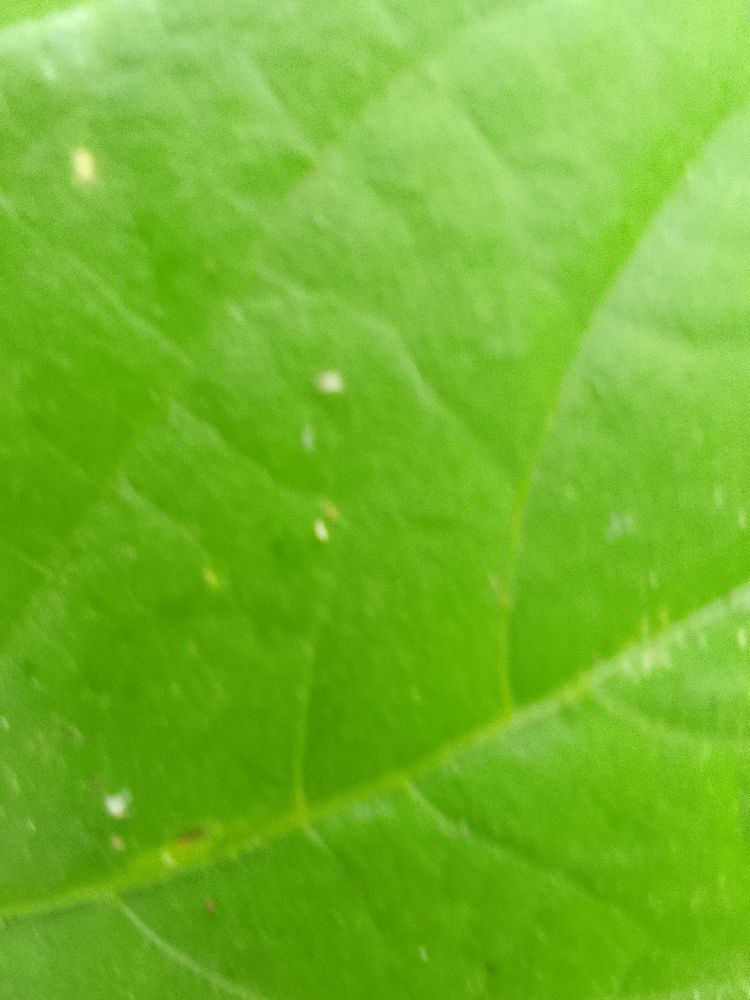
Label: healthy